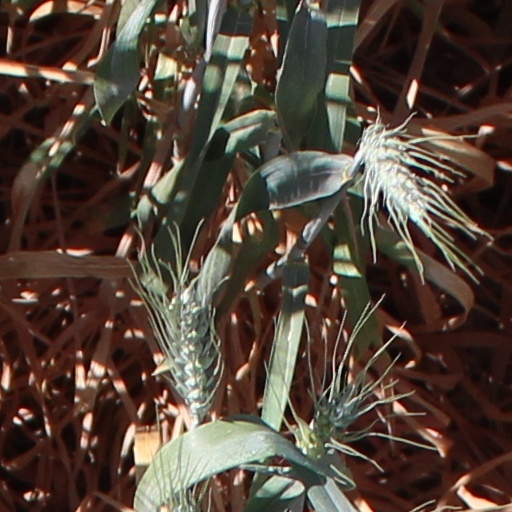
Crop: wheat